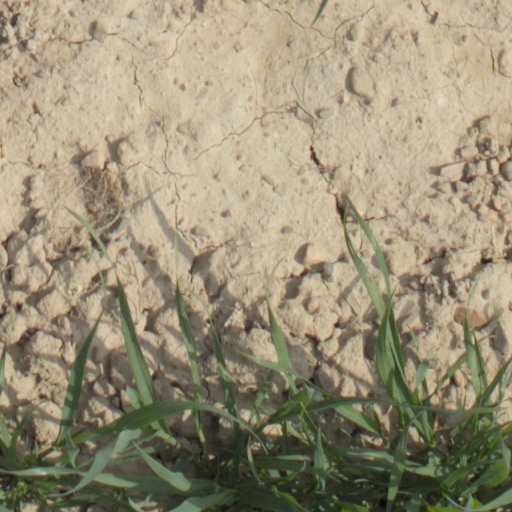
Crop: wheat